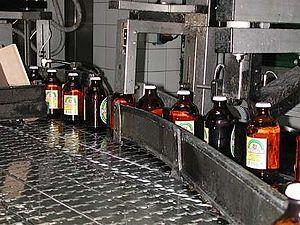
L'industrie est un secteur économique en développement sur l'île de La Réunion. Le tissu économique local reste néanmoins complètement dominé par le secteur tertiaire.